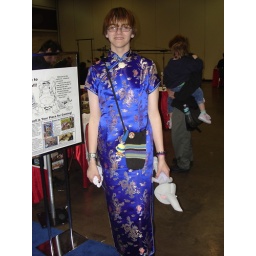
boy in a dress